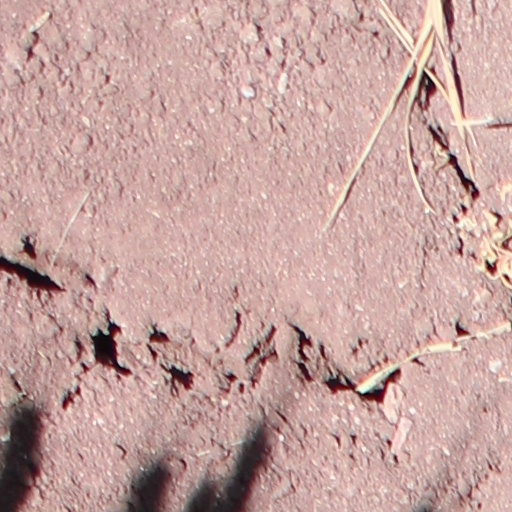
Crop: wheat